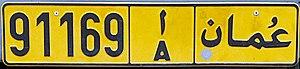
Plaque d'immatriculation du Sultanat d'Oman